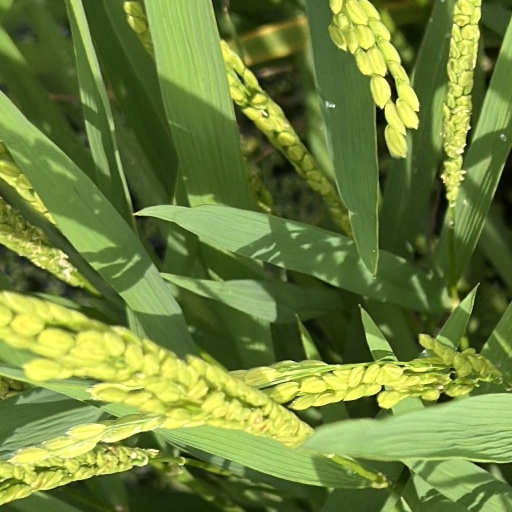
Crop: rice